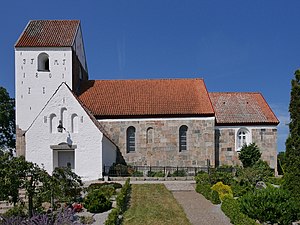
Vive Kirke
Vive Kirke er beliggende i landsbyen Vive, 4 km vest for Hadsund. Kirken er opført af granitkvadre omkring 1250.